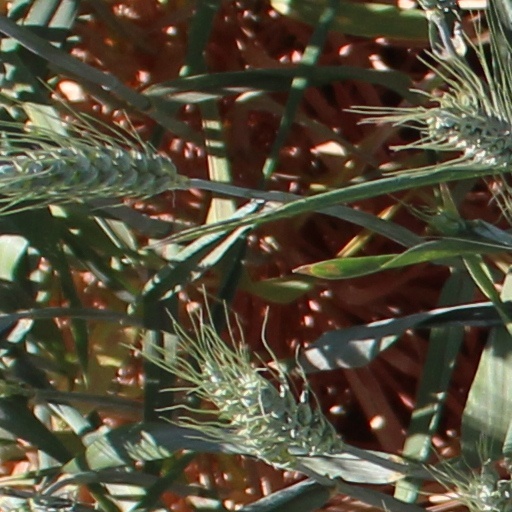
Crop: wheat